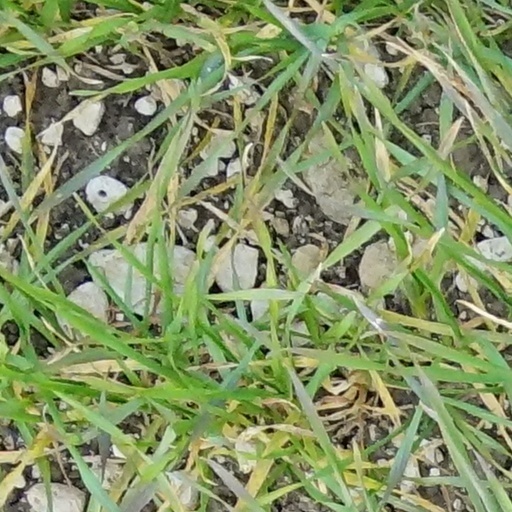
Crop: wheat